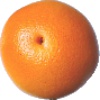
Label: pink_grapefruit